René Descartes

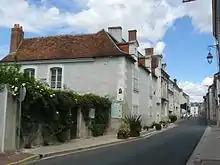

René Descartes was born in La Haye en Touraine, Province of Touraine (now Descartes, Indre-et-Loire), France, on 31 March 1596. In May 1597, his mother Jeanne Brochard, died a few days after giving birth to a still-born child. Descartes's father, Joachim, was a member of the Parlement of Rennes at Rennes. René lived with his grandmother and with his great-uncle. Although the Descartes family was Roman Catholic, the Poitou region was controlled by the Protestant Huguenots. In 1607, late because of his fragile health, he entered the Jesuit Collège Royal Henry-Le-Grand at La Flèche, where he was introduced to mathematics and physics. After graduation in 1614, he studied for two years (1615–16) at the University of Poitiers, earning a "Baccalauréat" and "Licence" in canon and civil law in 1616, in accordance with his father's wishes that he should become a lawyer. From there, he moved to Paris.